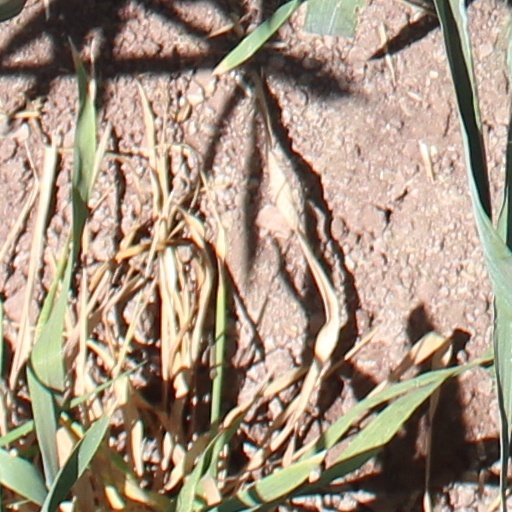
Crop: wheat